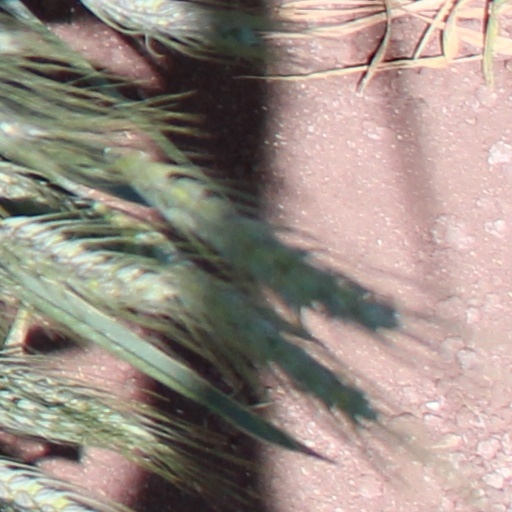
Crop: wheat